Royal reform of the Colegio Mayor de San Ildefonso

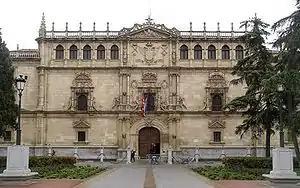
Façade of the "Colegio Mayor de San Ildefonso" in Alcalá de Henares.

Doctor García de Medrano led an official visitation and reform of the "Colegio Mayor de San Ildefonso in" Alcala de Henares. In his capacity as visitor and reformer, García de Medrano was charged with examining the university’s statutes, governance, academic organization, and financial administration.